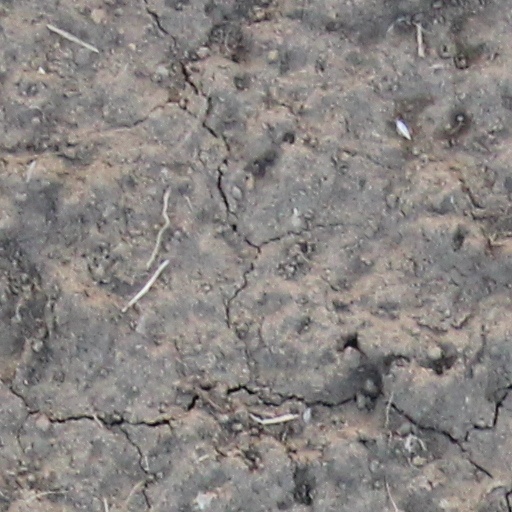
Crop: wheat